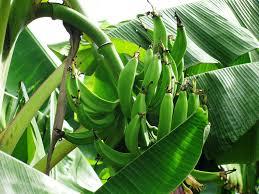
Ndizi ni mimea ambao unamanufaa katika jamii kwa kuwa ndizi inaweza kutumiwa kama chakula. Na pia ndizi inaweza kukatwa kwa shamba ili kupelekwa  sokoni ili mtu anapouza anaweza kupata mapato, inaweza kumsaidia pia.